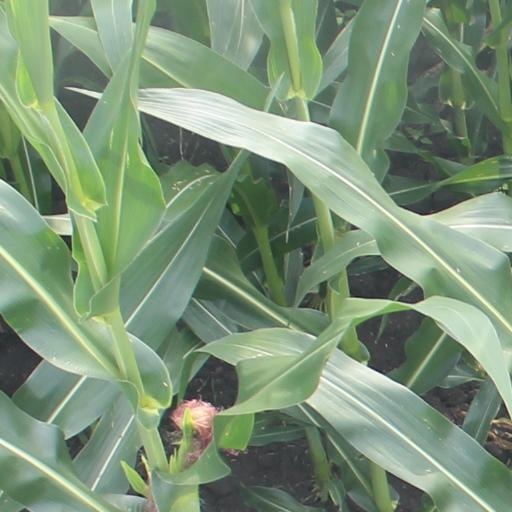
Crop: maize; corn